Wynne baronets

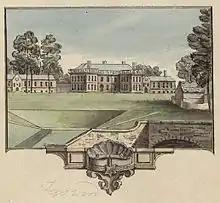
Miniature of Leeswood Hall, home of the Wynne family

The Wynne Baronetcy, of Leeswood Hall, Leeswood in the County of Flint, was a title in the Baronetage of Great Britain. It was created on 9 August 1731 for George Wynne, subsequently member of parliament for Flint Boroughs. The title became extinct on the death of the third Baronet some time between 1764 and 1792.